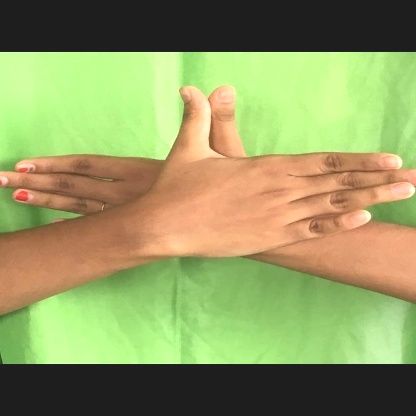
Mudra: Garuda